Question: Please indicate a possible affordance area of cup that can be used for holding
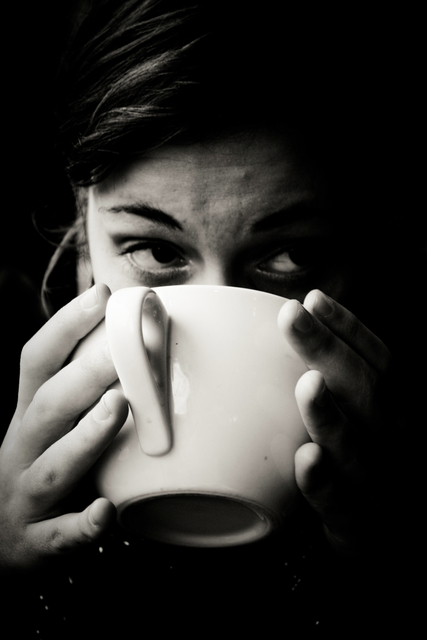
Answer: [63, 268.5, 306, 550.5]